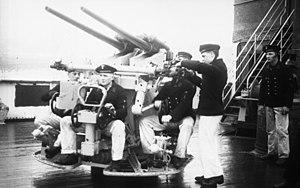
Le canon de 3,7 cm SK C/30 est un canon antiaérien monté sur la plupart des navires de la Kriegsmarine durant la Seconde Guerre mondiale. Il a été remplacé en 1936 par le canon antiaérien automatique de 3,7 cm Flak 43.